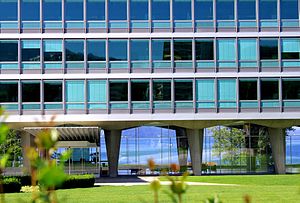
Nestlé
Nestlés hovedkvarter i Schweiz.
Nestlé er verdens største producent af mad- og drikkevarer målt på omsætning.